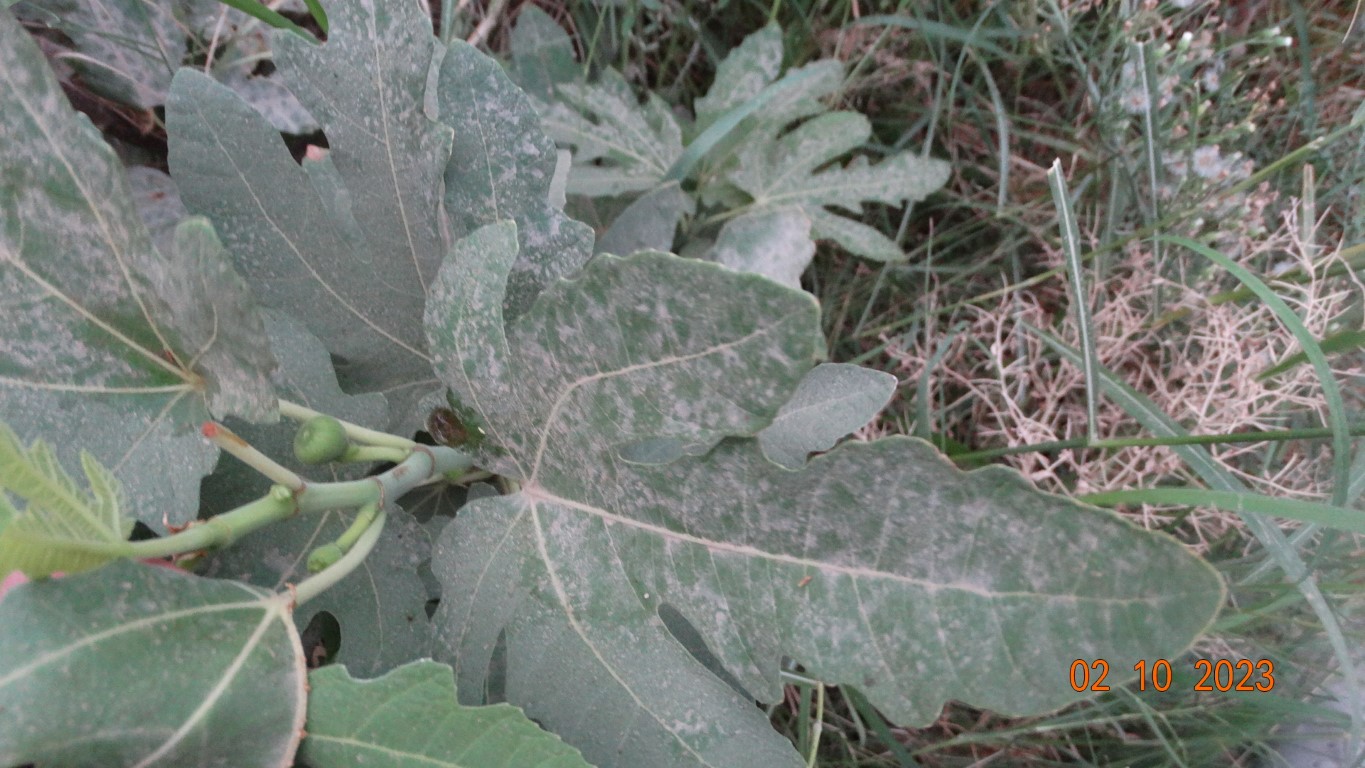
Label: healthy